Ksenia Kepping

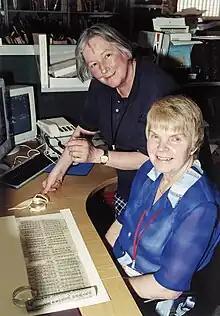
Ksenia Kepping (seated) of the Institute of Oriental Studies, St. Petersburg during her visit to the British Library in March 2001, with Frances Wood, Head of the Chinese Section

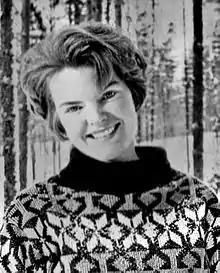
Ksenia Kepping on a ski trip north of Leningrad, winter 1965

Ksenia Borisovna Kepping (7 February 1937 – 13 December 2002) was a Russian Tangutologist, known principally for her study of Tangut (or Mi-nia) grammar. She is also known for her theories on the tantric nature of the Tangut state, and for her proposition of the existence of two contrasting forms of Tangut language, the common language used in most surviving Tangut texts, and a ritual language preserved only in a few ritual odes.